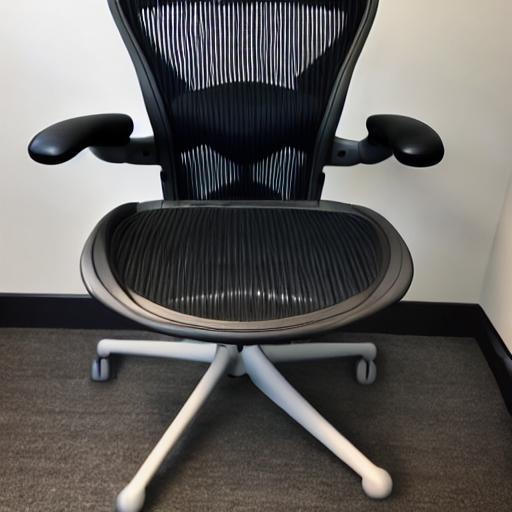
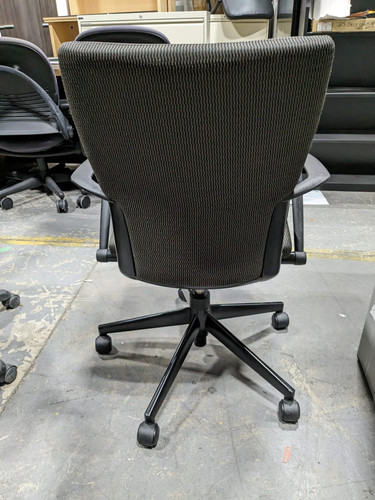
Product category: items_chair
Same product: no